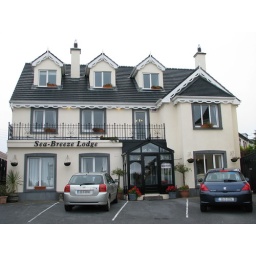
This is the bed and breakfast where we stayed near Galway (our room was bottom floor left hand corner).